History of Theravada Buddhism

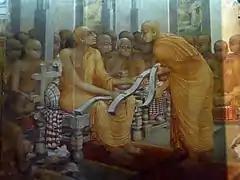
Buddhaghosa (c. 5th century), the most important Abhidharma scholar of Theravāda Buddhism, presenting three copies of the Visuddhimagga.

The Sri Lankan Buddhist Sangha initially preserved the Buddhist scriptures (the Tipitaka) orally as it had been traditionally done in India. However, according to the "Mahavamsa", during the first century BCE, famine and wars led to the writing down of these scriptures in order to preserve the teachings. Richard Gombrich remarks that this is "the earliest record we have of Buddhist scriptures being committed to writing anywhere". With few exceptions, surviving Theravādin Pāli texts derive from the tradition of the Mahāvihāra at Anuradhapura.